George W. Bush

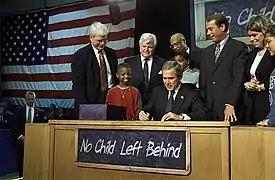
President Bush signing the No Child Left Behind Act into law, January 8, 2002

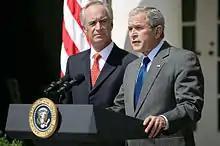
Bush delivering a statement urging Congress to end a ban on offshore oil drilling, June 18, 2008

Bush had originally outlined an ambitious domestic agenda, but his priorities were significantly altered following the September 11 attacks. Wars were begun in Afghanistan and Iraq, and there were significant domestic debates regarding immigration, healthcare, Social Security, economic policy, and treatment of terrorist detainees. Over an eight-year period, Bush's once-high approval ratings steadily declined, while his disapproval numbers increased significantly. In 2007, the United States entered the longest post-World War II recession.